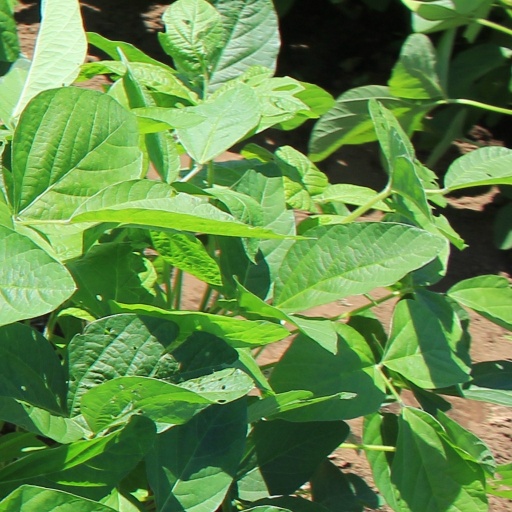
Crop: soybean